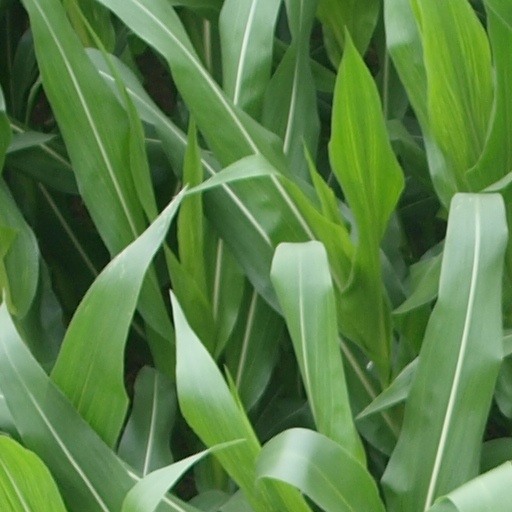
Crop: maize; corn